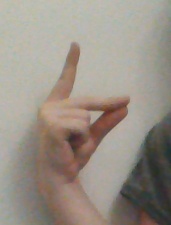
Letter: ta